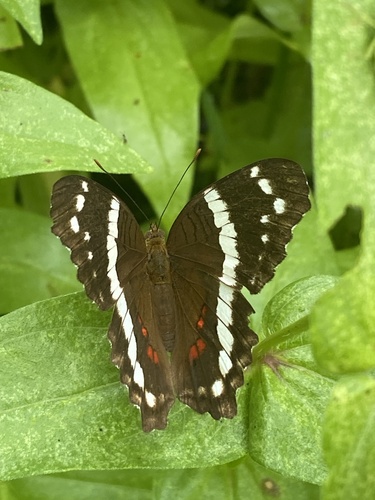
Scientific name: Anartia fatima
Common name: Banded peacock
Family: Nymphalidae
Order: Lepidoptera
Pollinator type: Primary pollinator
Habitat: Open areas and gardens
Geographic range: South America
Conservation status: Least Concern